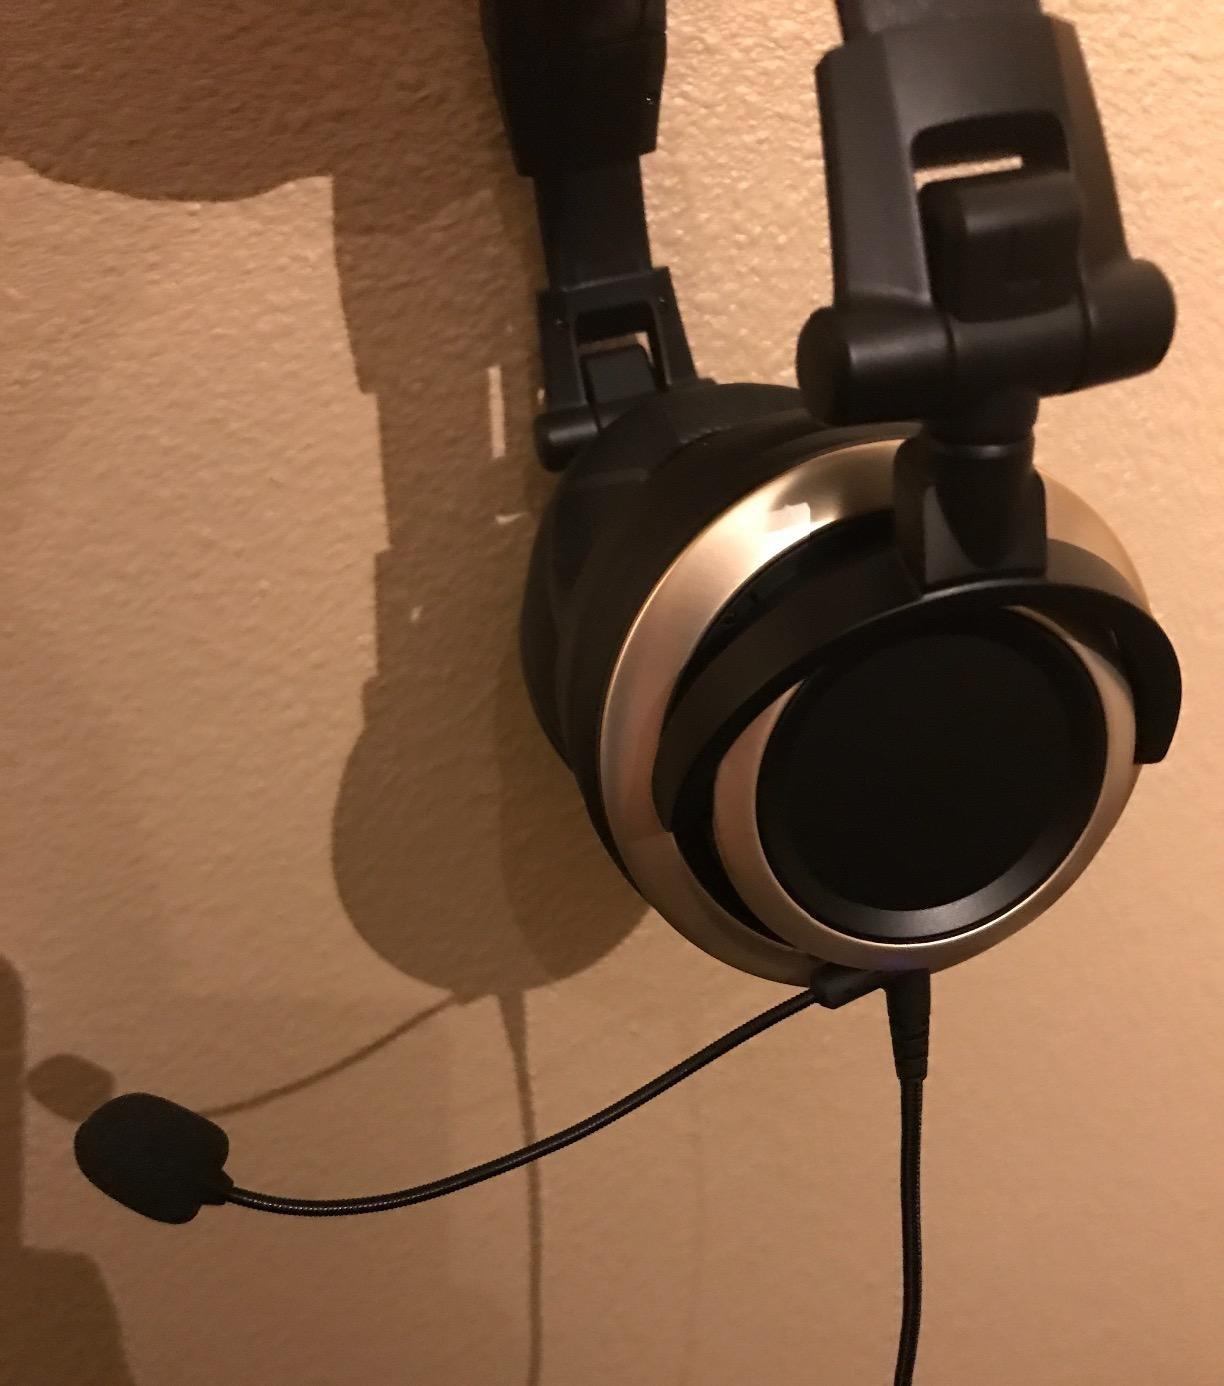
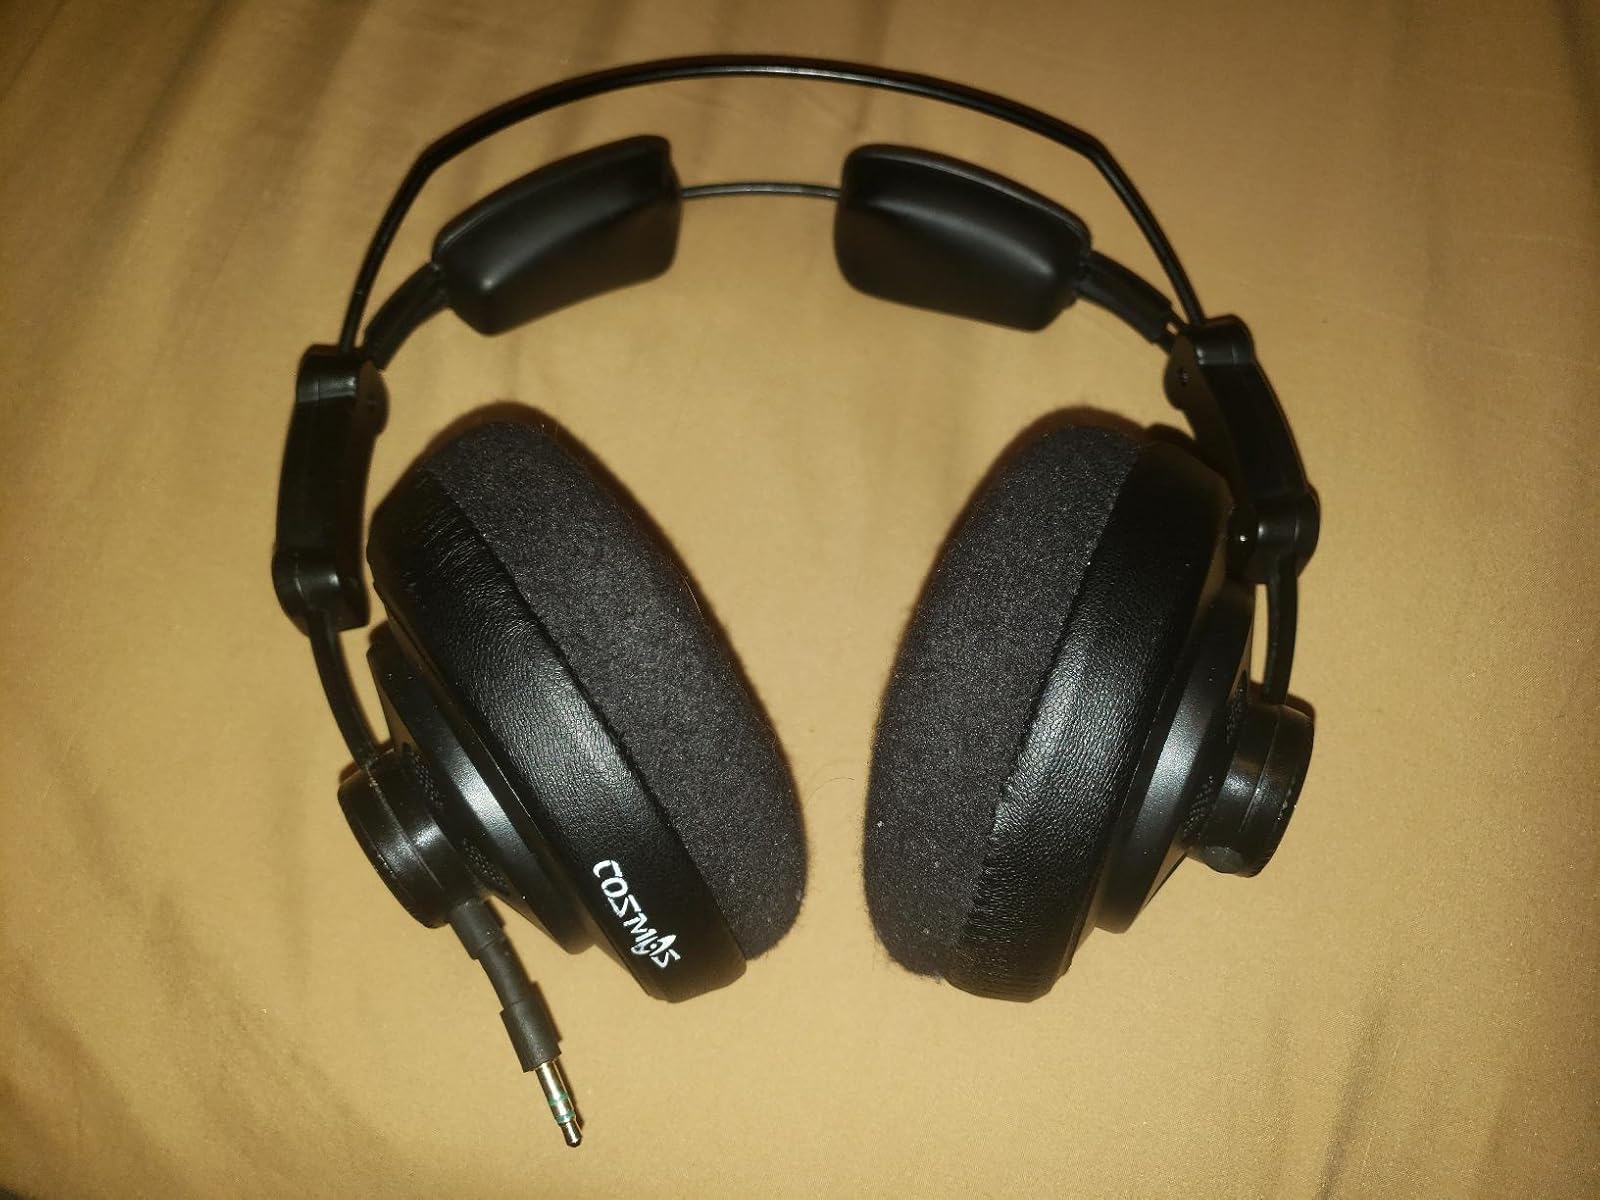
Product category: headphones
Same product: no